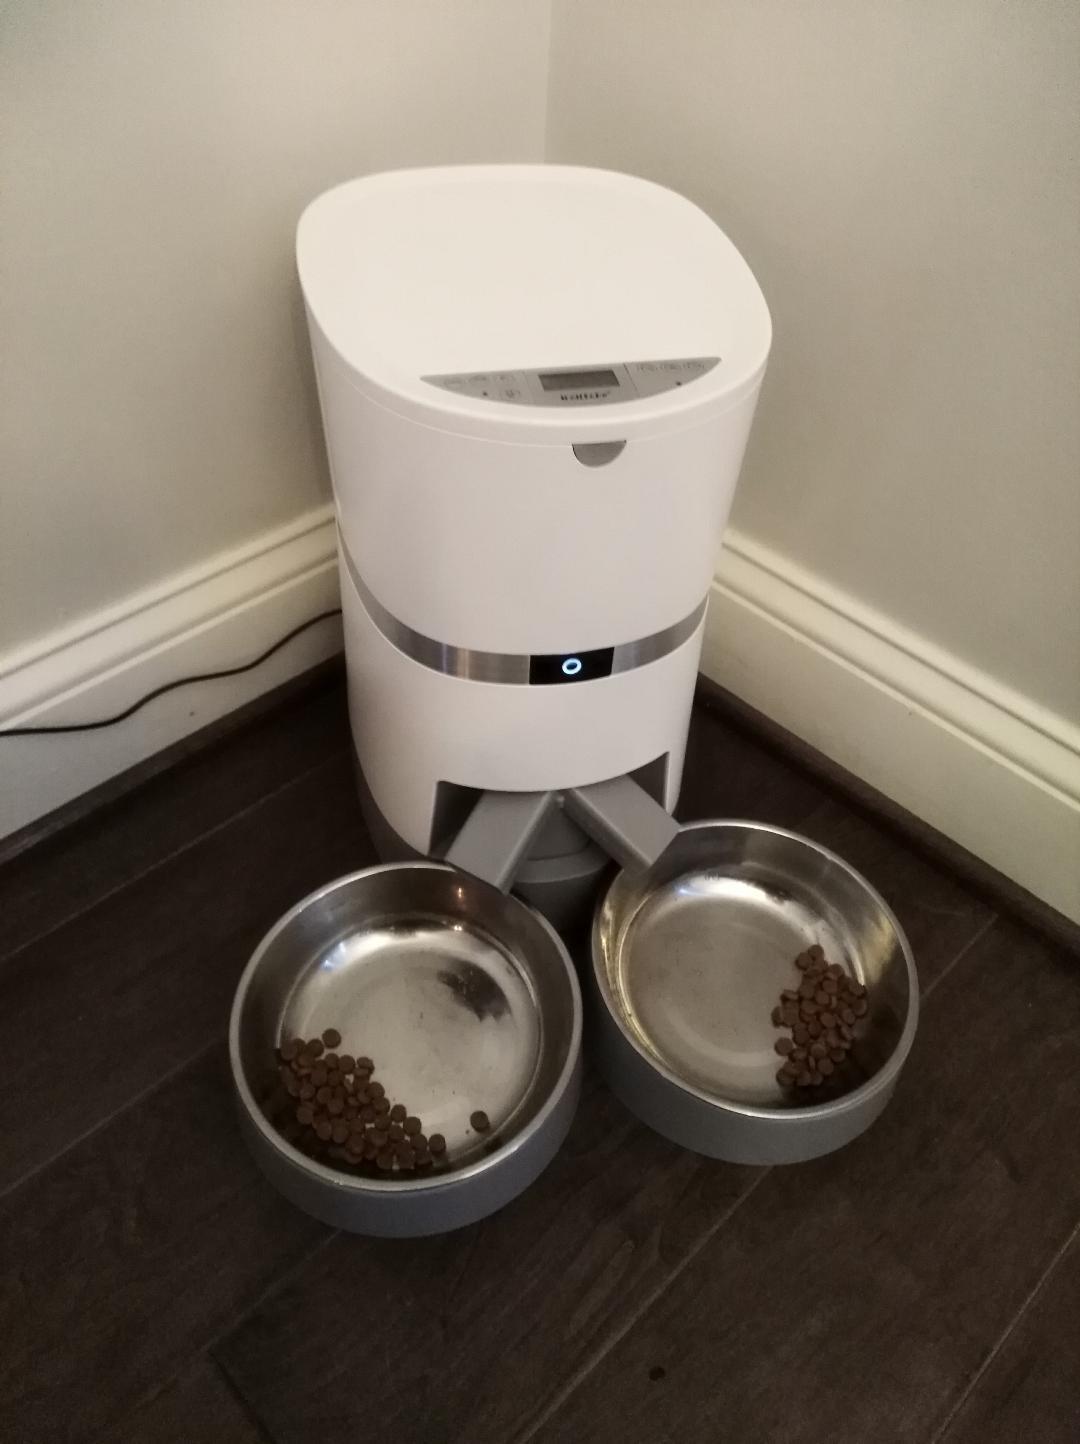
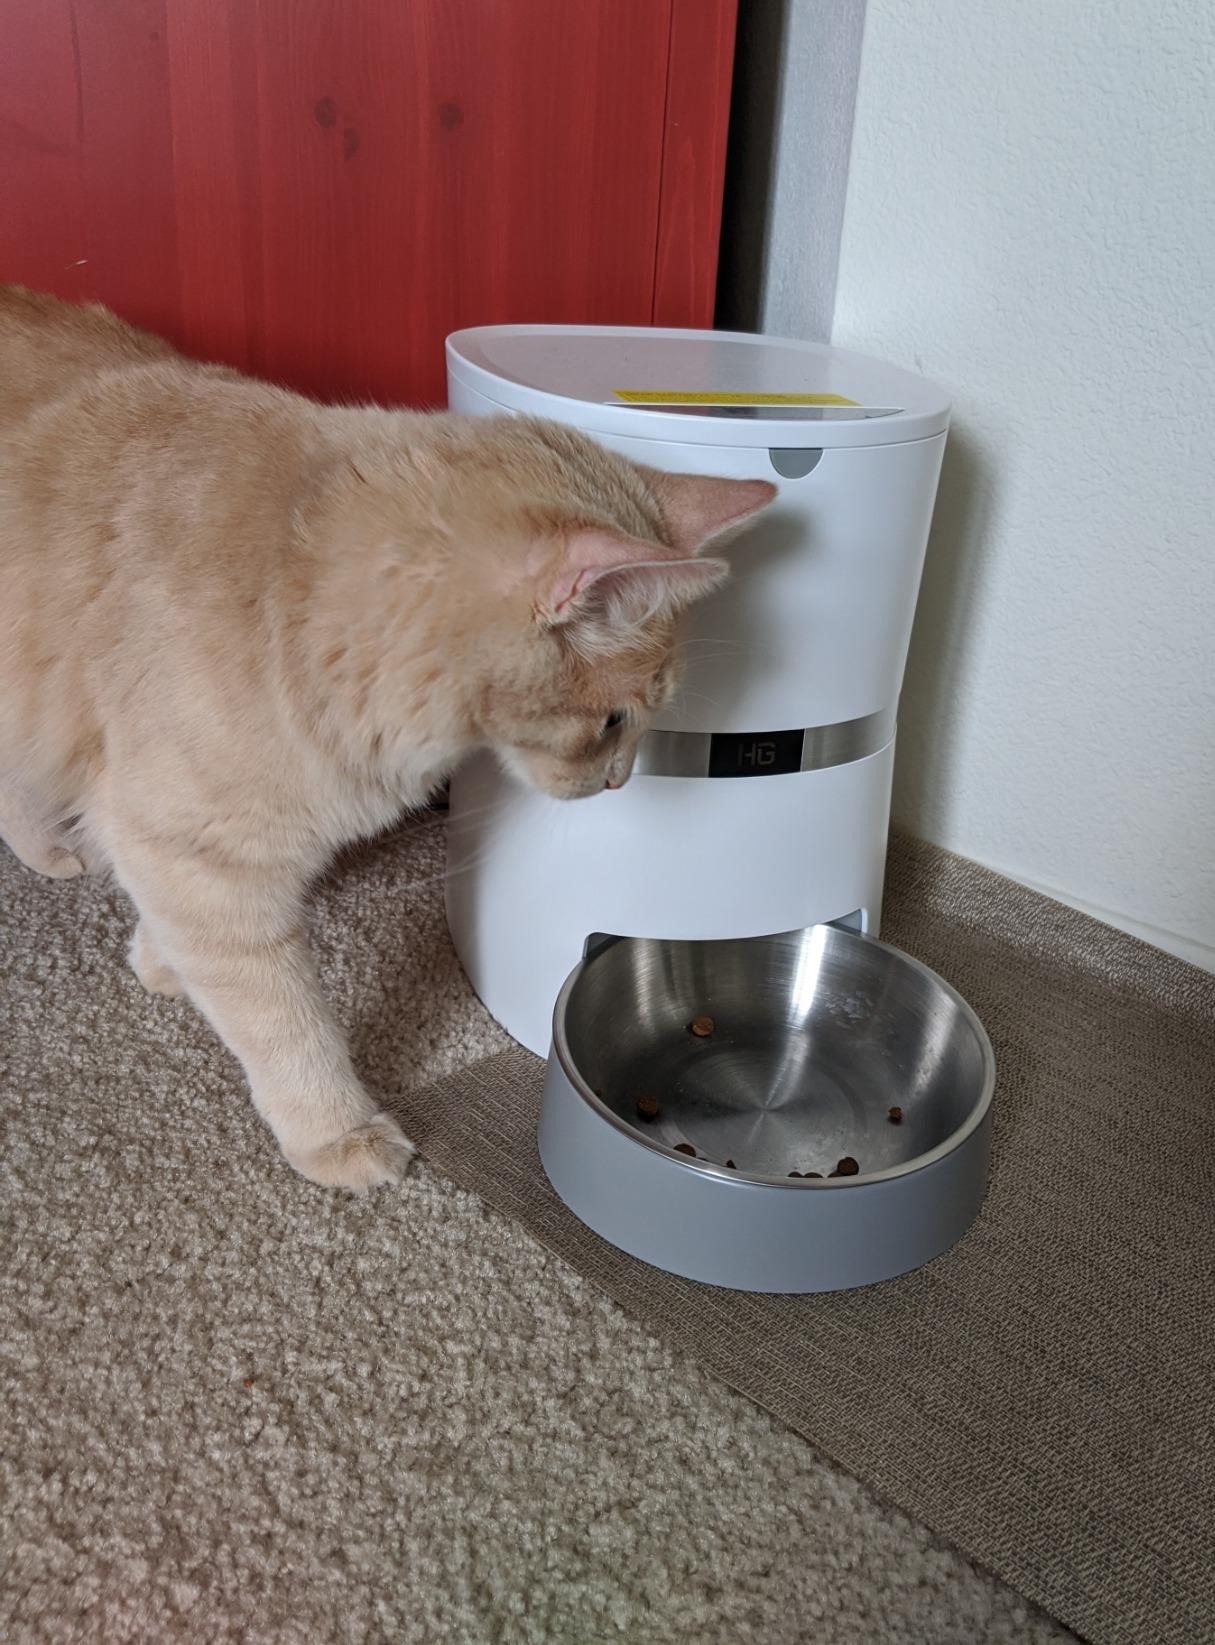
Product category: items_feeder
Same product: no